Edward Frankland

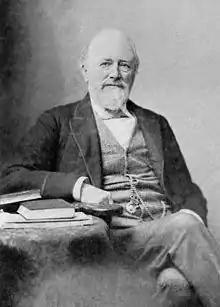
Edward Frankland

Frankland's analyses were both chemical and bacteriological, and his dissatisfaction with the processes in vogue for the former at the time of his appointment caused him to spend two years in devising new and more accurate methods. In 1859 Frankland passed a night on the very top of Mont Blanc in company with John Tyndall. One of the purposes of the expedition was to discover whether the rate of combustion of a candle varies with the density of the atmosphere in which it is burnt, a question which was answered in the negative. Other observations made by Frankland at the time formed the starting-point of a series of experiments which yielded far-reaching results. He noticed that at the summit the candle gave a very poor light, and was thereby led to investigate the effect produced on luminous flames by varying the pressure of the atmosphere in which they are burning. He found that pressure increases luminosity, so that hydrogen, for example, the flame of which gives no light in normal circumstances, burns with a luminous flame under a pressure of ten or twenty atmospheres, and the inference he drew was that the presence of solid particles is not the only factor that determines the light-giving power of a flame, Further, he showed that the spectrum of a dense ignited gas resembles that of an incandescent liquid or solid, and he traced a gradual change in the spectrum of an incandescent gas under increasing pressure, the sharp lines observable when it is extremely attenuated broadening out to nebulous bands as the pressure rises, till they merge in the continuous spectrum as the gas approaches a density comparable with that of the liquid state. An application of these results to solar physics in conjunction with Sir Norman Lockyer led to the view that at least the external layers of the sun cannot consist of matter in the liquid or solid forms, but must be composed of gases or vapours.